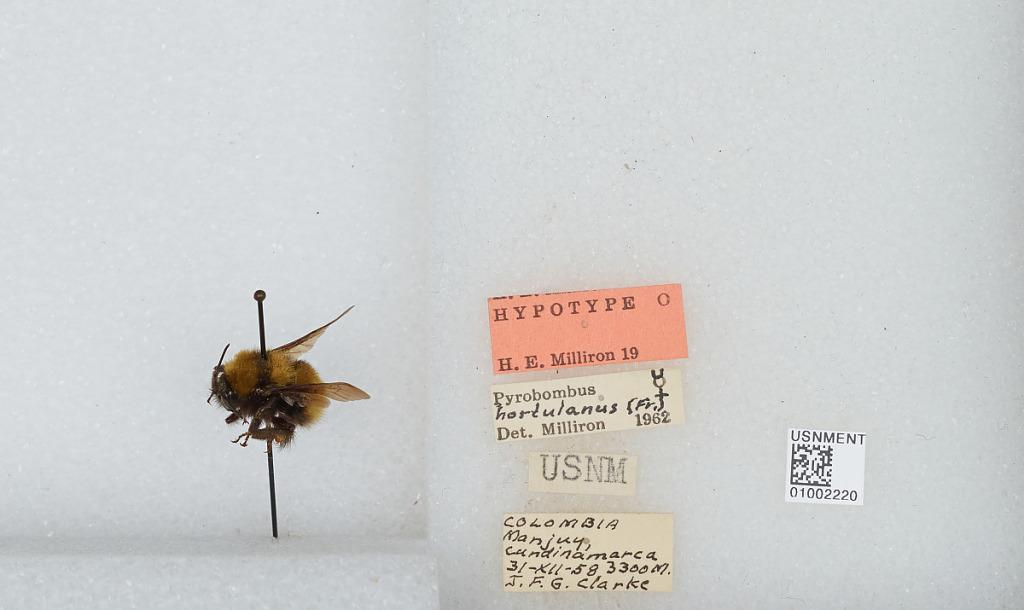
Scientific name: Bombus (Robustobombus) hortulanus Friese
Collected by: J. Clarke
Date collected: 1958-12-31
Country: Colombia
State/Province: Cundinamarca
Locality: Manjuy
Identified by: Milliron